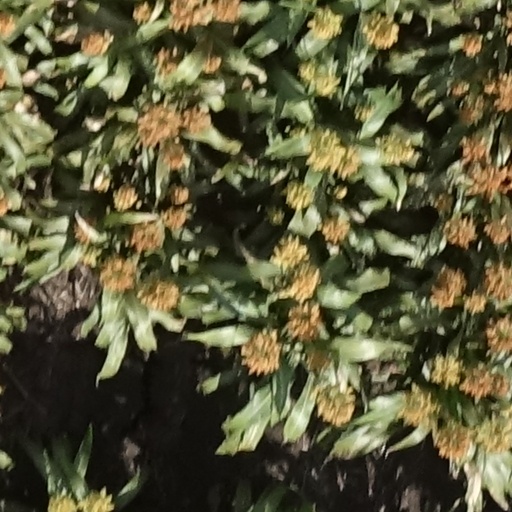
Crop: sorghum